Presidency of John F. Kennedy

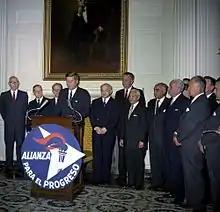
President Kennedy speaks at a reception in honor of the Committee of Nine of the Alliance for Progress,

President Kennedy called Berlin "the great testing place of Western courage and will." In the weeks immediately after the Vienna summit, more than 20,000 people fled from East Berlin to the western sector in reaction to statements from the Soviet Union. Kennedy began intensive meetings on the Berlin issue, where Dean Acheson took the lead in recommending a military buildup alongside NATO allies. In a July 1961 speech, Kennedy announced his decision to add $3.25 billion to the defense budget, along with over 200,000 additional troops, stating that an attack on West Berlin would be taken as an attack on the U.S. On August 13, 1961, the Soviet Union and East Berlin began blocking further passage of East Berliners into West Berlin and erected barbed wire fences across the city, which were quickly upgraded to the Berlin Wall. Kennedy acquiesced to the wall, though he sent Vice President Johnson to West Berlin to reaffirm U.S. commitment to the enclave's defense. In the following months, in a sign of rising Cold War tensions, both the U.S. and the Soviet Union ended a moratorium on nuclear weapon testing. A brief stand-off between U.S. and Soviet tanks occurred at Checkpoint Charlie in October following a dispute over free movement of Allied personnel. The crisis was defused largely through a backchannel communication the Kennedy administration had set up with Soviet spy Georgi Bolshakov.